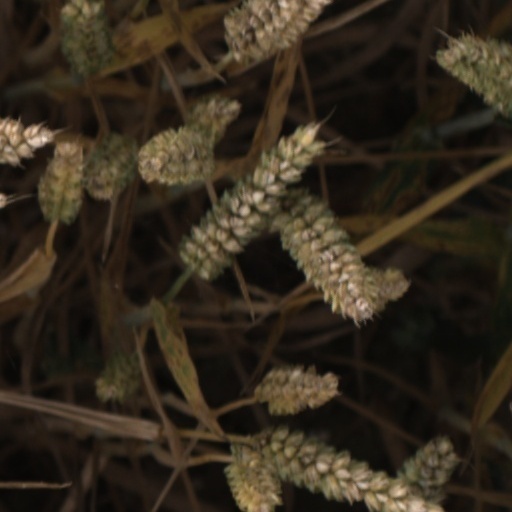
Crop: wheat